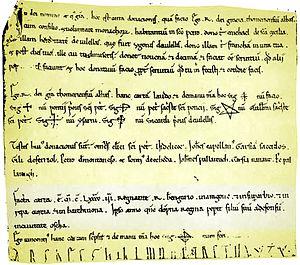
Alphonse le Chaste ou le Troubadour, né à Huesca ou à Sant Pere de Vilamajor, entre le 1ᵉʳ et le 25 mars 1157 et mort le 25 avril 1196 à Perpignan, fut roi d'Aragon et comte de Ribagorce de 1164 à 1196 sous le nom d'Alphonse II, comte de Barcelone, de Gérone, de Besalú de 1162 à 1196 sous le nom d'Alphonse Iᵉʳ, comte de Provence de 1167 à 1173 et de 1185 à 1196, vicomte de Carlat de 1166 à 1167, comte de Roussillon de 1172 à 1196, comte de Pallars Jussà de 1192 à 1196.